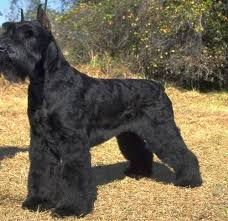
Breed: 232-n000089-giant_schnauzer